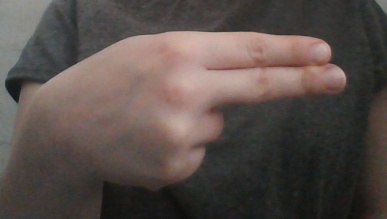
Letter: ain